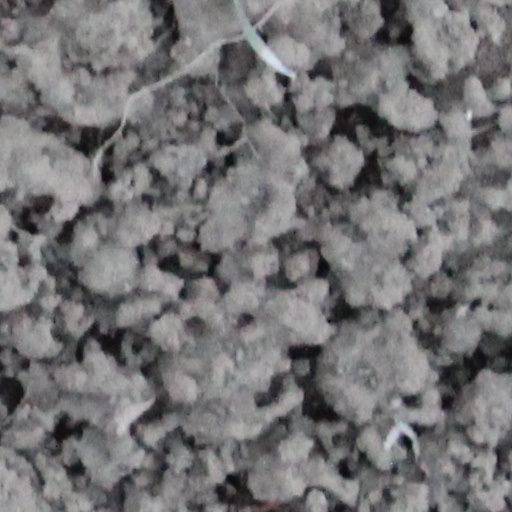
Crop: wheat